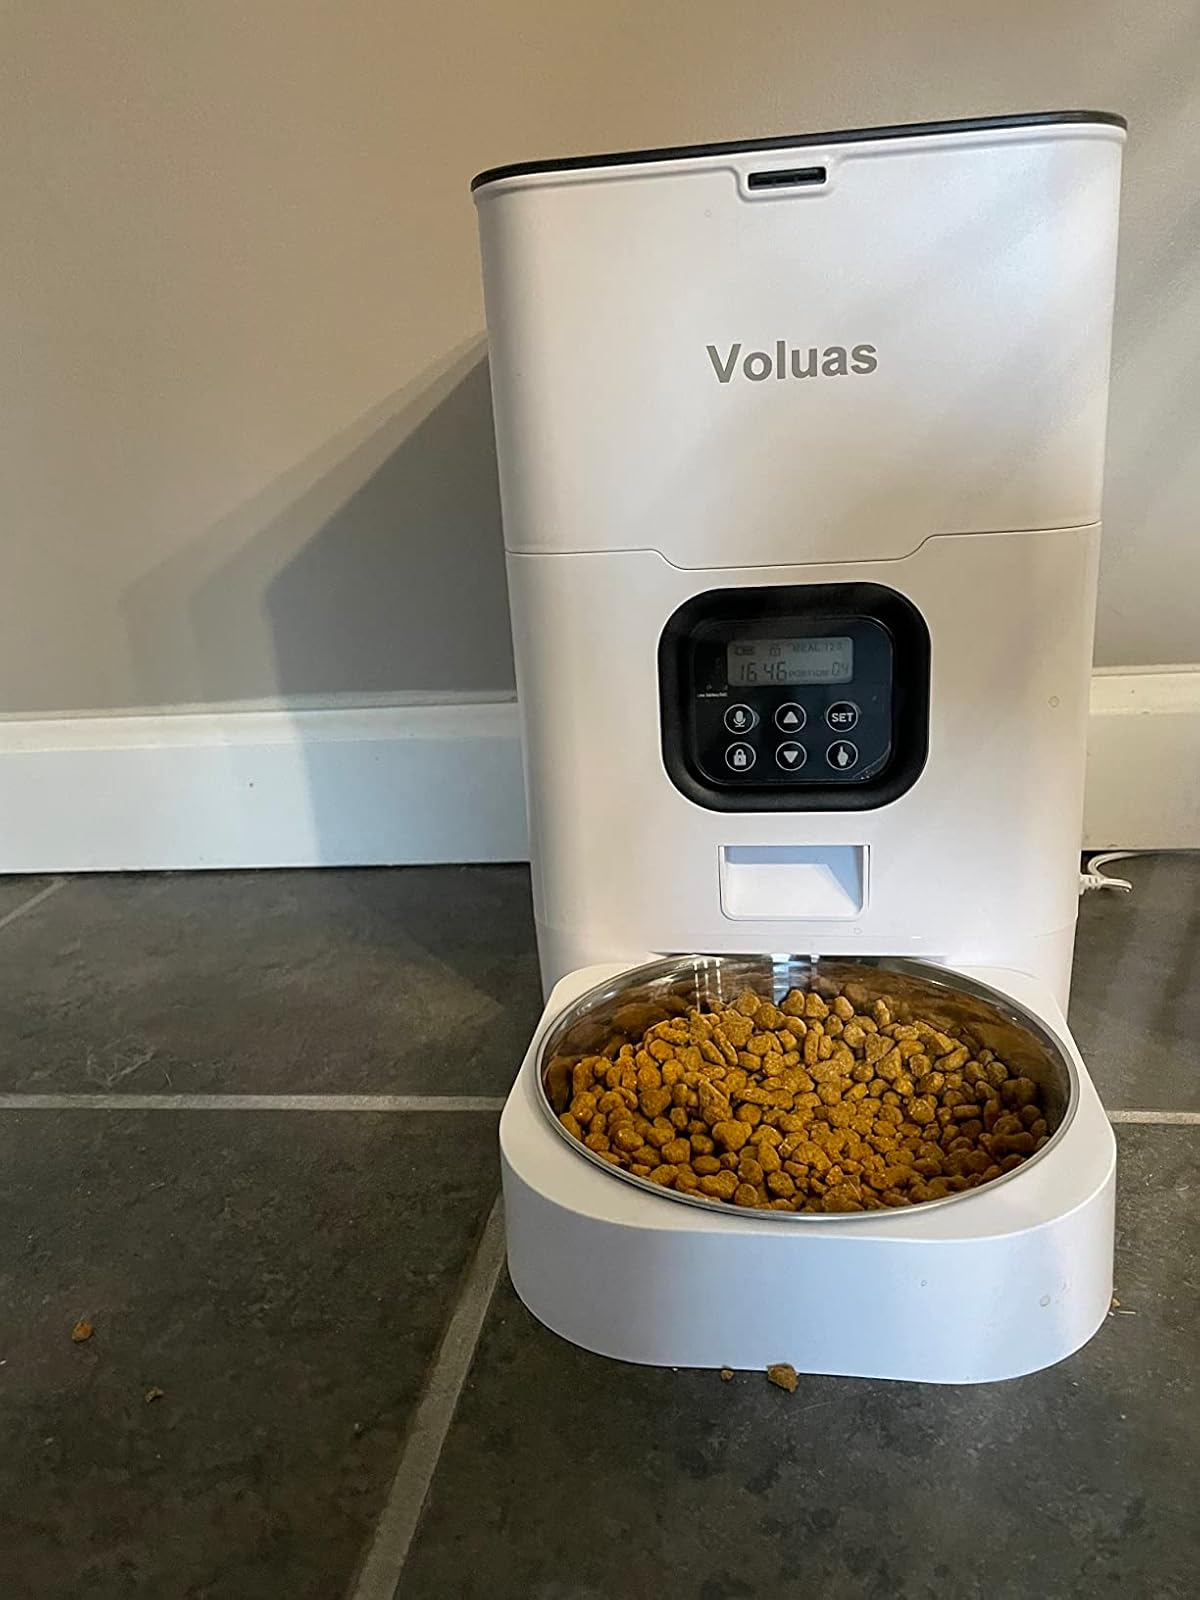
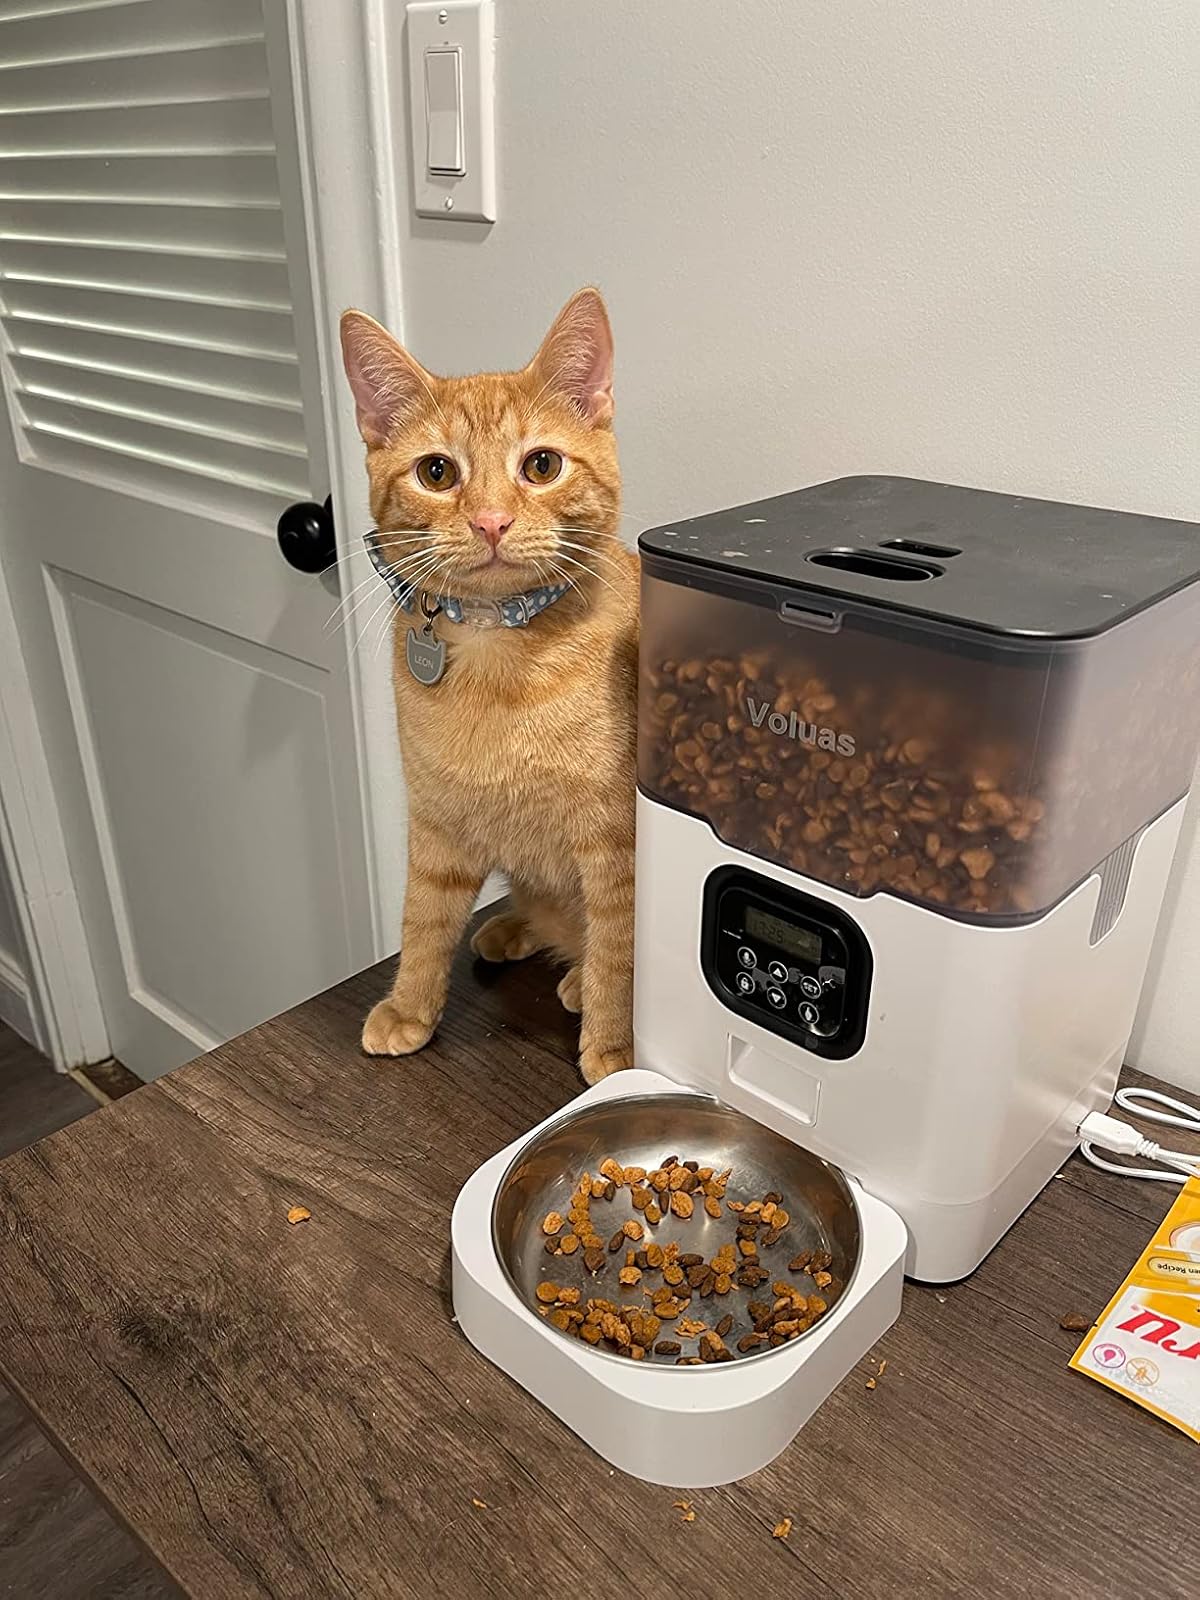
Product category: items_feeder
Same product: no